Indonesian National Revolution

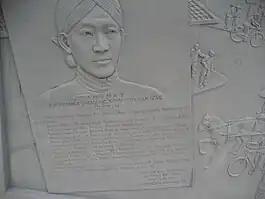
Inscription of King HB IX's mandate regarding Indonesian independence in the front wall of Yogya Kembali Monument.

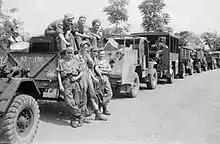
A Dutch military column during Operation Product

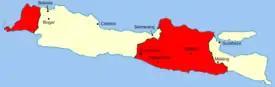
The Van Mook line in Java. Areas in red were under Republican control.

With British assistance, the Dutch landed their Netherlands Indies Civil Administration (NICA) forces in Jakarta and other key centres. Republican sources reported 8,000 deaths up to January 1946 in the defence of Jakarta, but they could not hold the city. The Republican leadership thus established themselves in the city of Yogyakarta with the crucial support of the new sultan, Sri Sultan Hamengkubuwono IX. Yogyakarta went on to play a leading role in the revolution, which would result in the city being granted its own Special Territory status. In Bogor, near Jakarta, and in Balikpapan in Kalimantan, Republican officials were imprisoned. In preparation for the Dutch occupation of Sumatra, its largest cities, Palembang and Medan, were bombed. In December 1946, Special Forces Depot (DST), led by commando and counter-insurgency expert Captain Raymond "Turk" Westerling, were accused of pacifying the southern Sulawesi region using arbitrary terror techniques, which were copied by other anti-Republicans. Westerling would target a village by herding them together, have soldiers search people's houses, shoot suspected Republicans in the head, as well as those who would refuse to name names, and sometimes additional victims beyond those suspected to be Republicans. There are disputes on how many were killed during this period, with some estimating as many as 3,000 while others estimate between 3,500 and 6,500. These war crimes were not officially recognized until 2015, when The Hague held the Netherlands responsible, leading to monetary reparations for the victims.